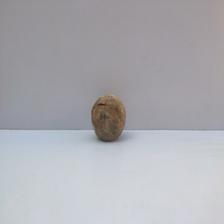
Size: Spoiled